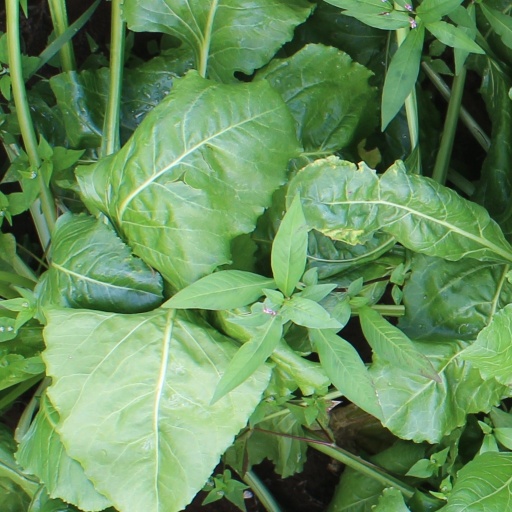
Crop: sugar beet